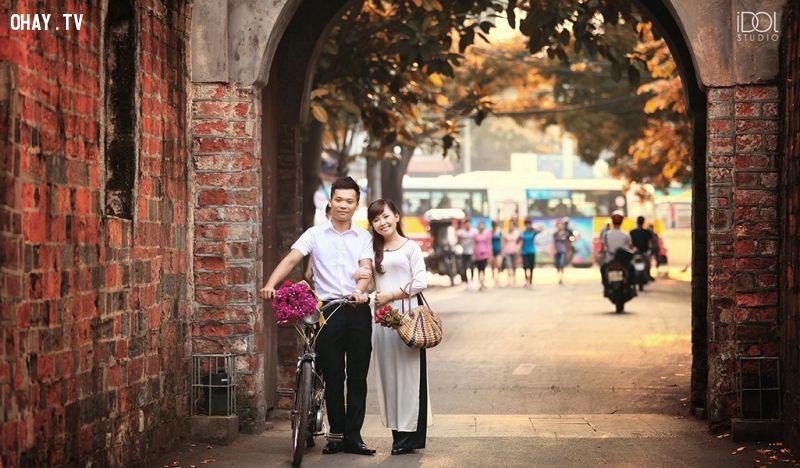
nam thanh niên đang đứng bên cạnh một chiếc xe đạp